Grizabella

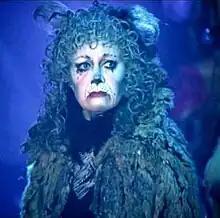
Elaine Paige as Grizabella

Grizabella the Glamour Cat is a main character in the Andrew Lloyd Webber musical "Cats". Lonely and decrepit, Grizabella seeks acceptance from the other Jellicle cats but is initially ostracised. She sings the most famous song from the musical, "Memory".